Yona Metzger

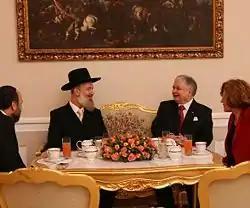
Metzger with Polish president Lech Kaczynski

In March 2008, Metzger supported an interfaith conference proposed by King Abdullah of Saudi Arabia.